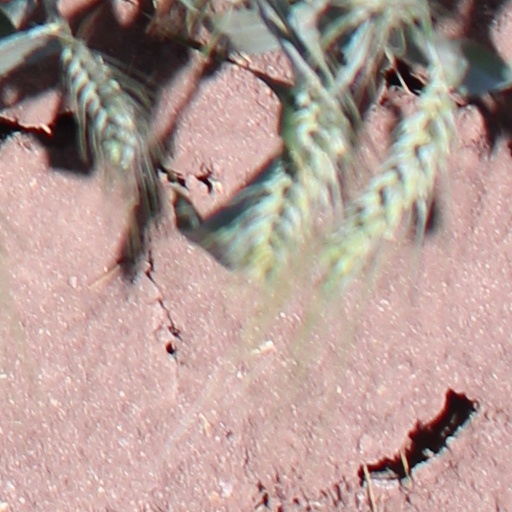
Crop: wheat